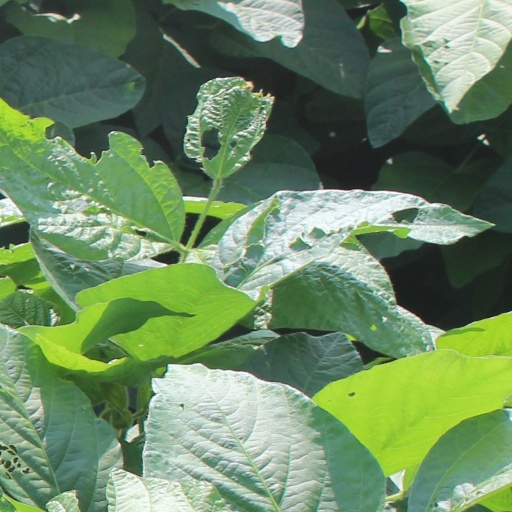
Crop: soybean